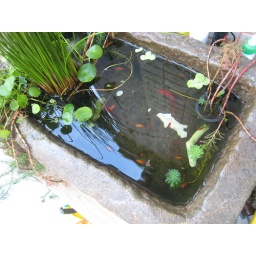
plants and fishes are living and growing in the water farm